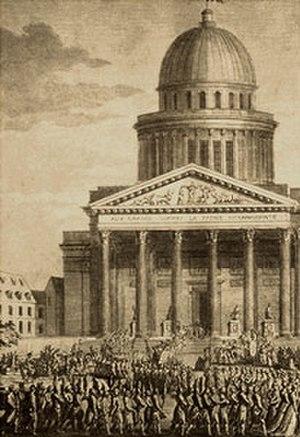
Cérémonie du transfert des cendres de Rousseau au Panthéon.
François Boissel, né le 27 avril 1728 à Joyeuse et mort à Paris en 1807, philosophe et écrivain français. Avocat au parlement de Paris et juge de paix, archiviste puis vice-président du Club des jacobins, il est l’auteur d’une quinzaine d’ouvrages dont le Catéchisme du genre humain qui parut en avril 1789 et connut un succès retentissant. Précurseur du communisme selon Jaurès, précédant Babeuf et Saint-Simon, pionnier du féminisme, écologiste.
Ceci est une chronologie de l'architecture, c'est-à-dire des évènements les plus importants s'étant produits dans le monde de l'architecture.
La liste des personnes transférées au Panthéon, à Paris, présente les 78 personnalités panthéonisées à ce jour.